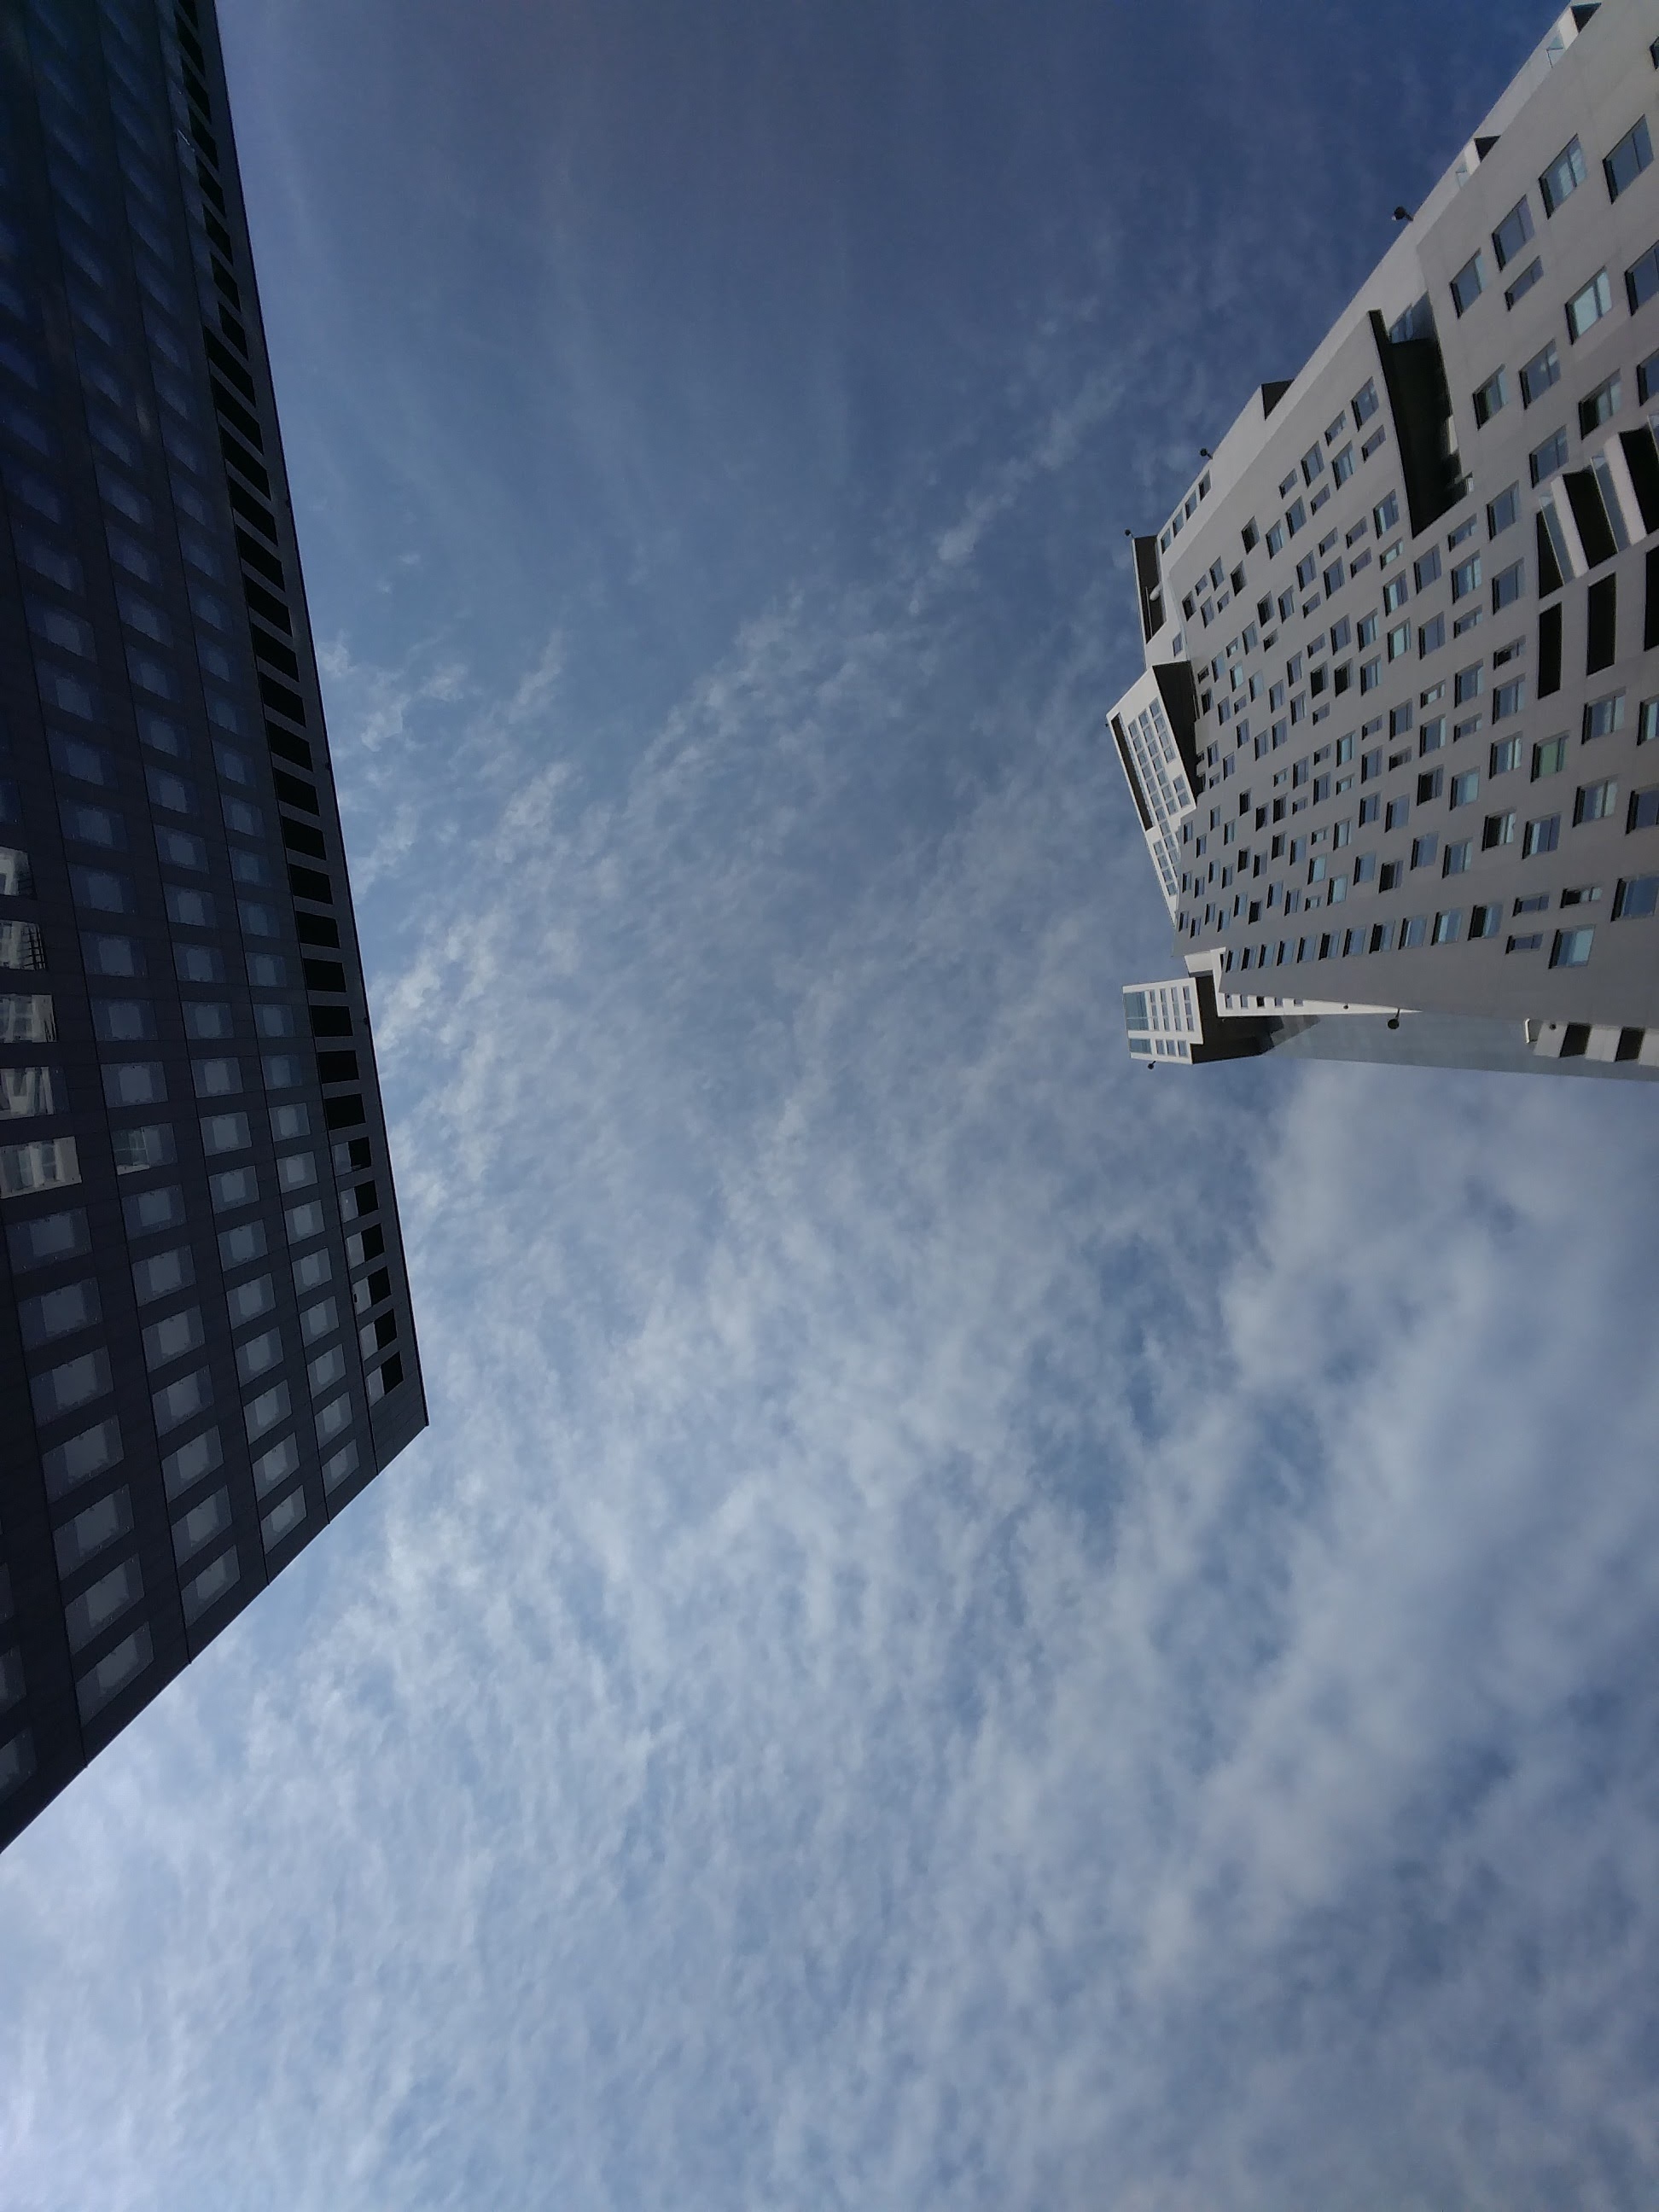
snow, cloud, sky, skyscraper, reflection, vehicle, tower, flight, blue, atmosphere of earth